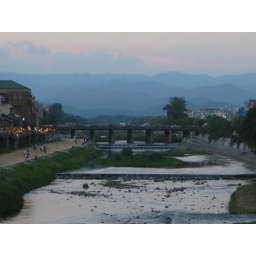
Biggest river in Kyoto, with the mountains in the background.